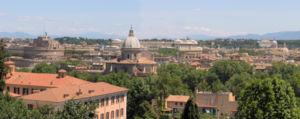
Le Janicule est situé sur la rive droite du Tibre, au sud de la cité du Vatican. Elle est considérée comme la huitième colline de Rome, en référence aux sept collines de Rome. Situé en bordure de l'ager Vaticanus, la colline est parfois confondue avec le Mons Vaticanus. Aujourd'hui elle fait partie du rione Trastevere.